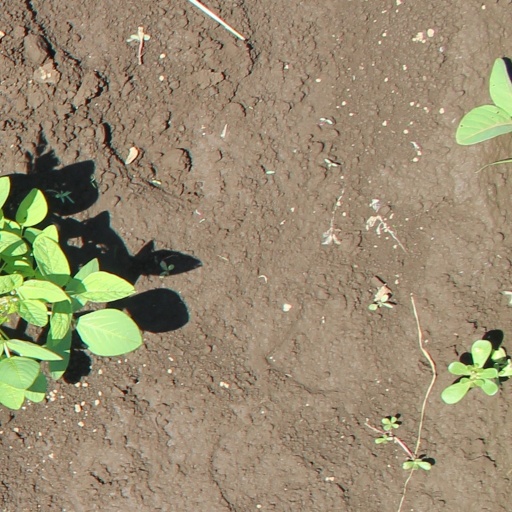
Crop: soybean